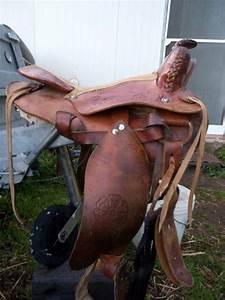
Label: cavallo